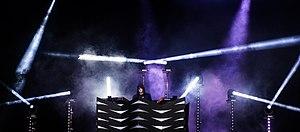
James Kent, alias Perturbator, est un compositeur de musique électronique / synthwave originaire de Paris. Il a auparavant été guitariste dans plusieurs groupes de black metal.